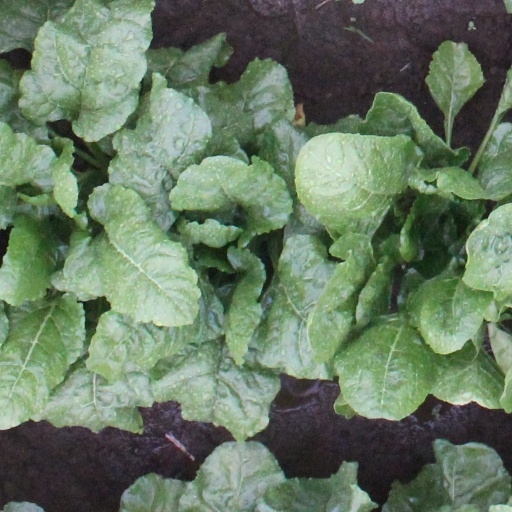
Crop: sugar beet